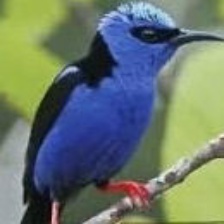
Species: RED LEGGED HONEYCREEPER
Scientific name: CYANERPES CYANEUS